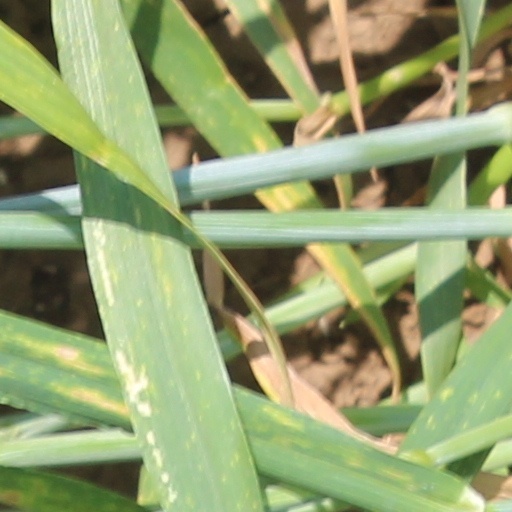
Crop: wheat